Ynysangharad War Memorial Park

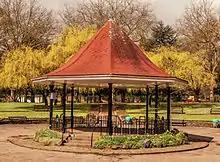
an octagonal structure with a red tiled roof

Ynysangharad War Memorial Park is located in the town of Pontypridd, Wales. The area that now makes up the park was bought by the people of Pontypridd in 1919 after workers raised the money to establish the park. It was originally designed for those who lived in the surrounding area to have somewhere to relax from their work lives. The park is designated Grade II on the Cadw/ICOMOS Register of Parks and Gardens of Special Historic Interest in Wales.